Flatwoods, Ohio

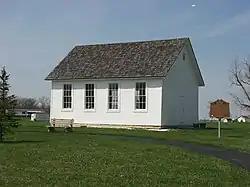
Community schoolhouse, now relocated to West Mansfield

Flatwoods is a ghost town in Bokescreek Township, Logan County, Ohio, United States.